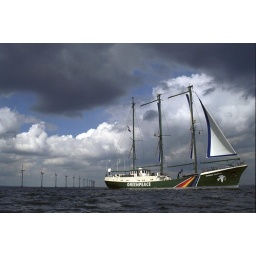
GP ship &amp;quot;Rainbow Warrior&amp;quot; sailing side on front sail up near to the Middelgrund Windmill Park near Copenhagen, Denmark.